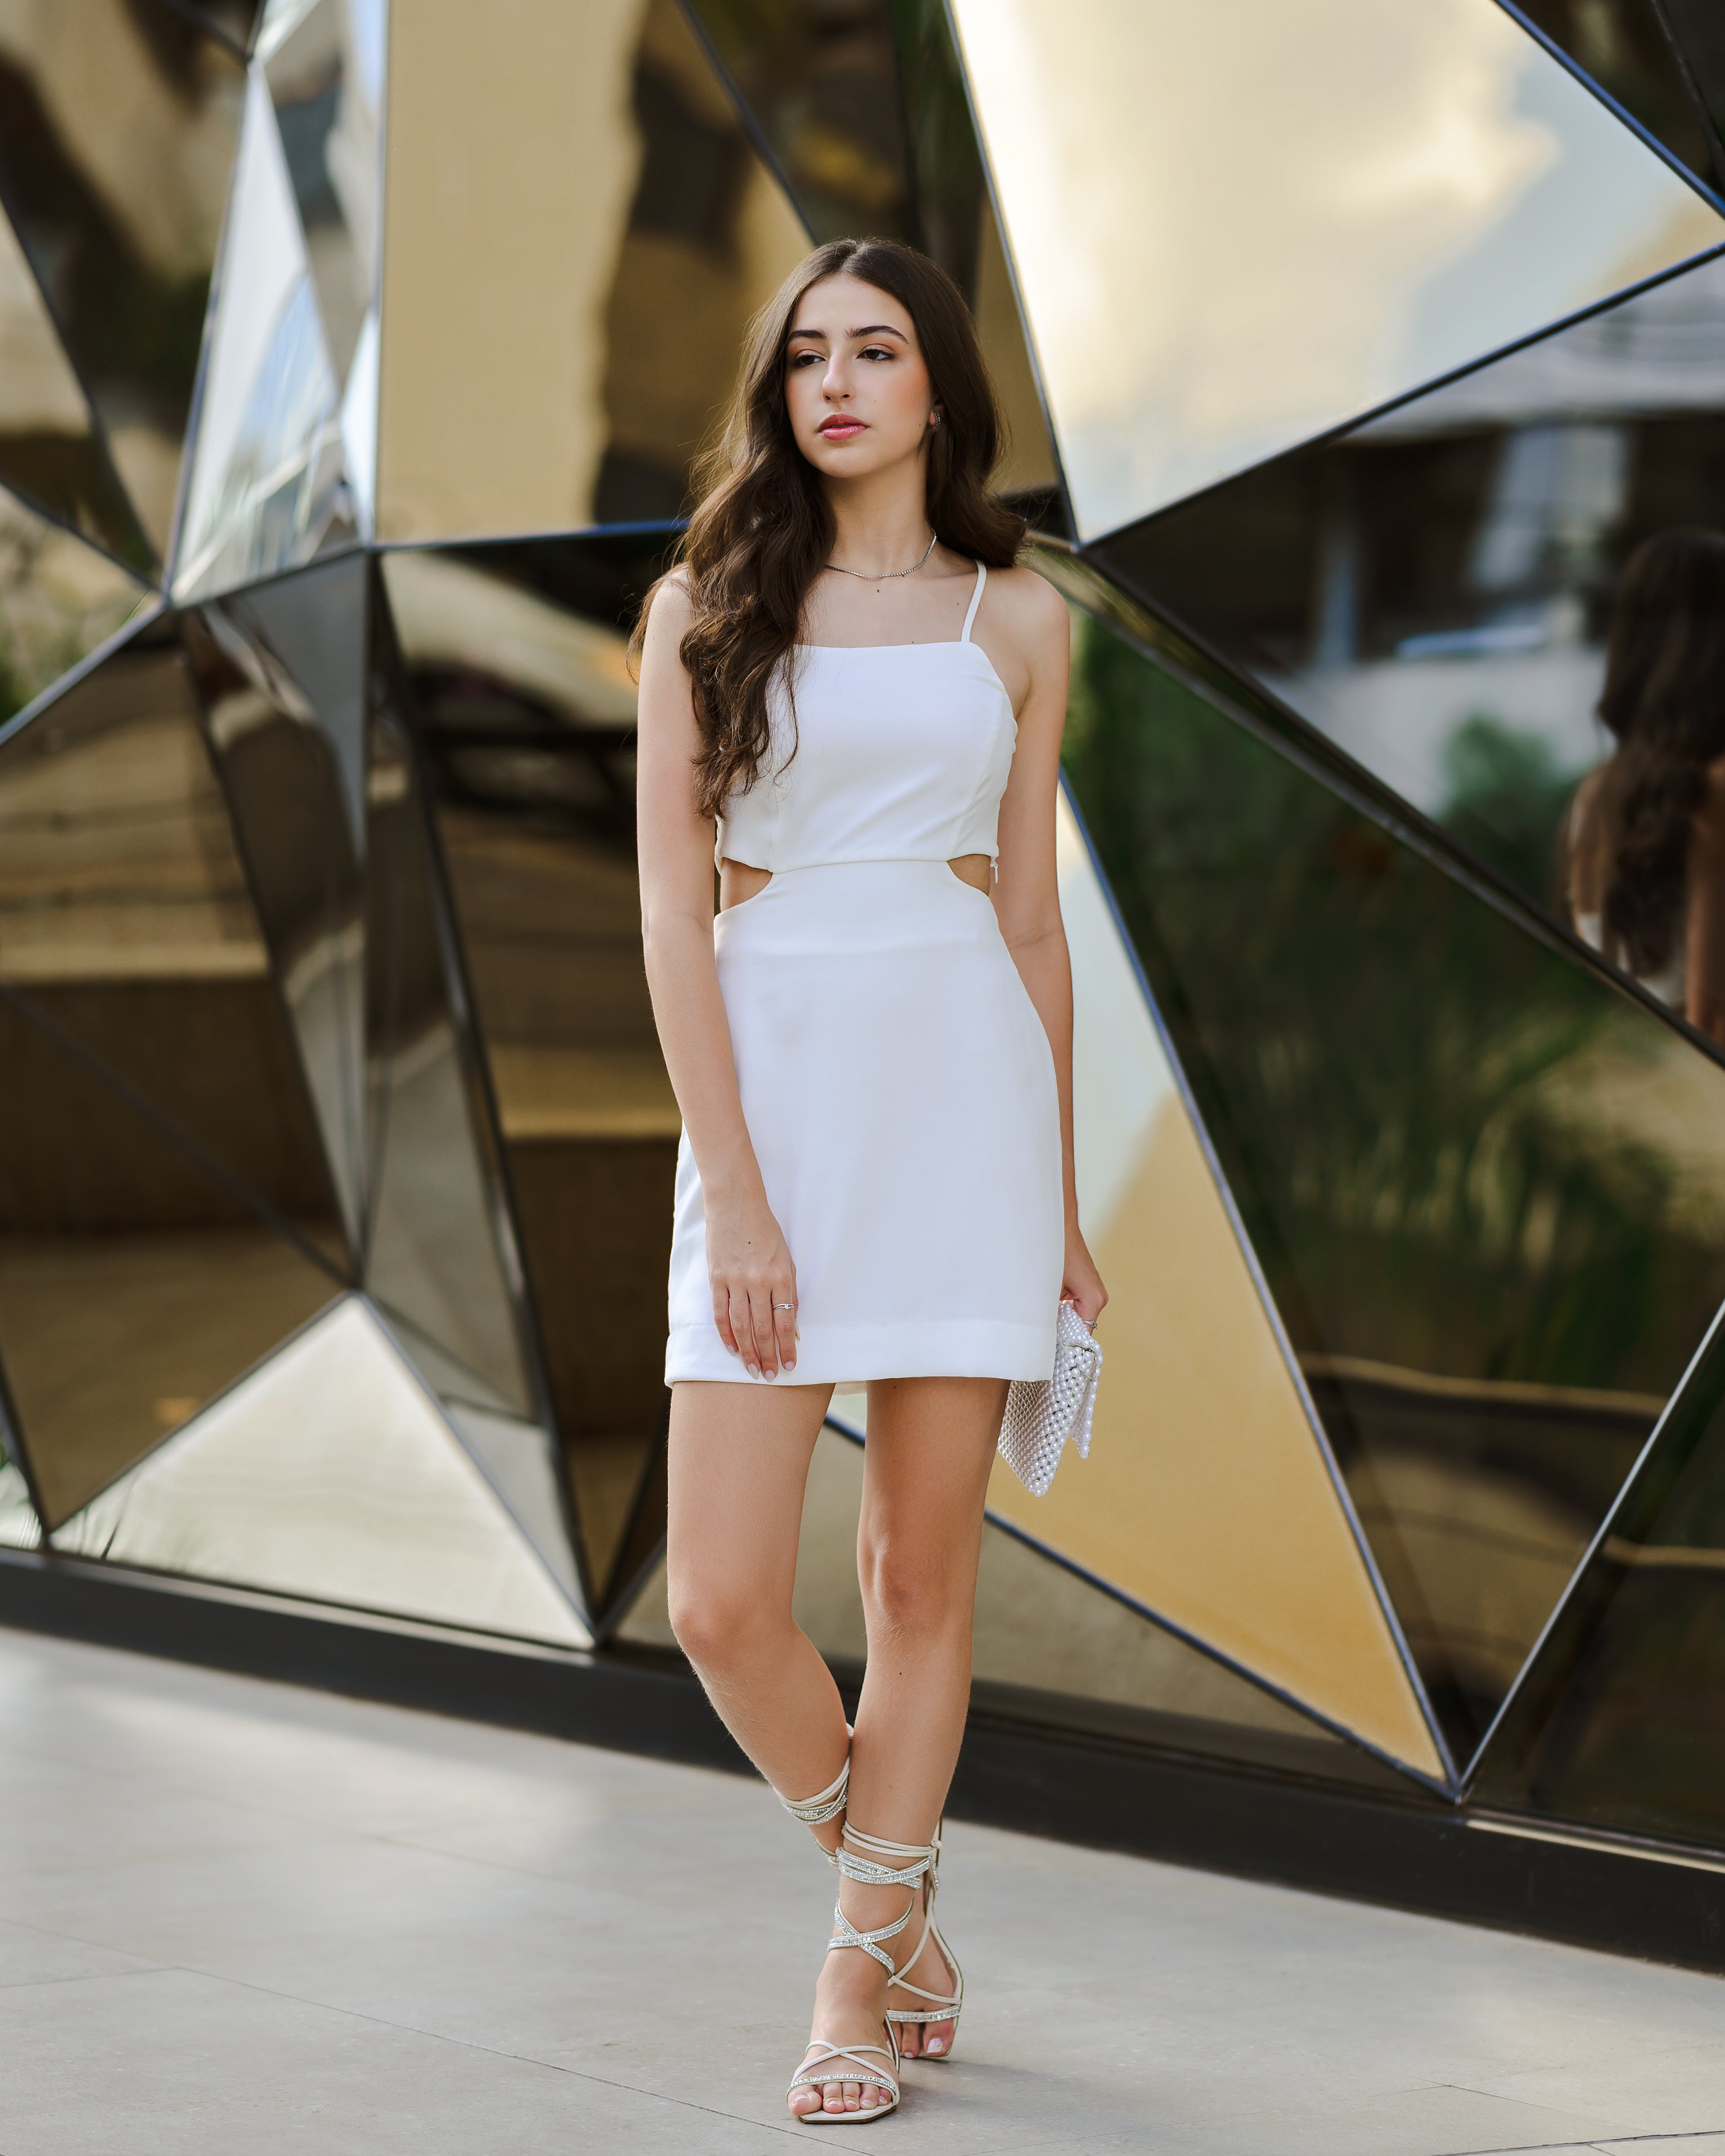
woman, Sheath dress, dress, automotive design, sleeve, waist, thigh, One piece garment, fashion design, fashion model, flash photography, day dress, knee, human leg, long hair, formal wear, event, sandal, cocktail dress, brown hair, fashion show, haute couture, photo shoot, flooring, abdomen